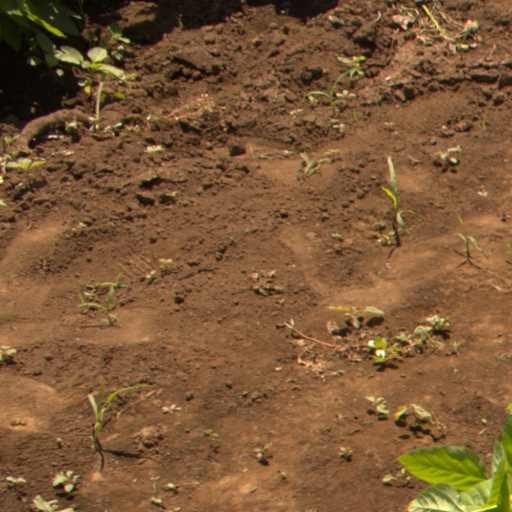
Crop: soybean